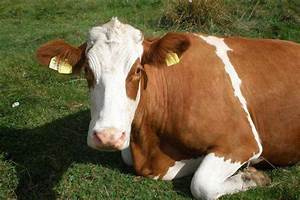
Label: mucca